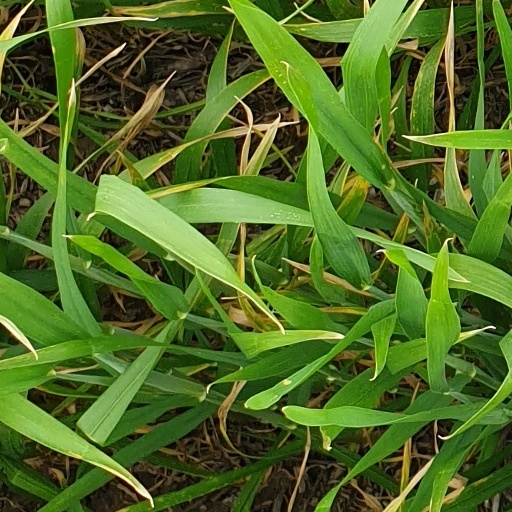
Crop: wheat